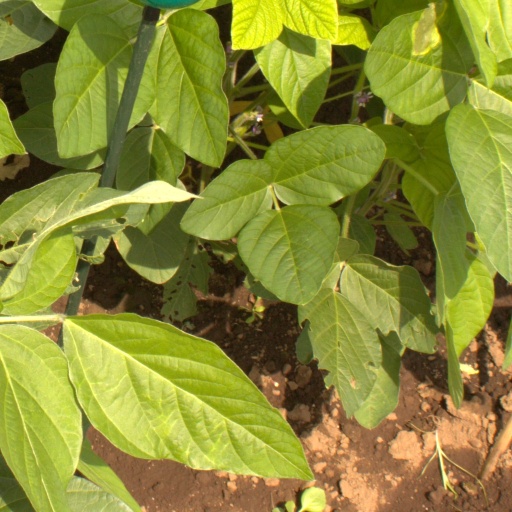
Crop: soybean